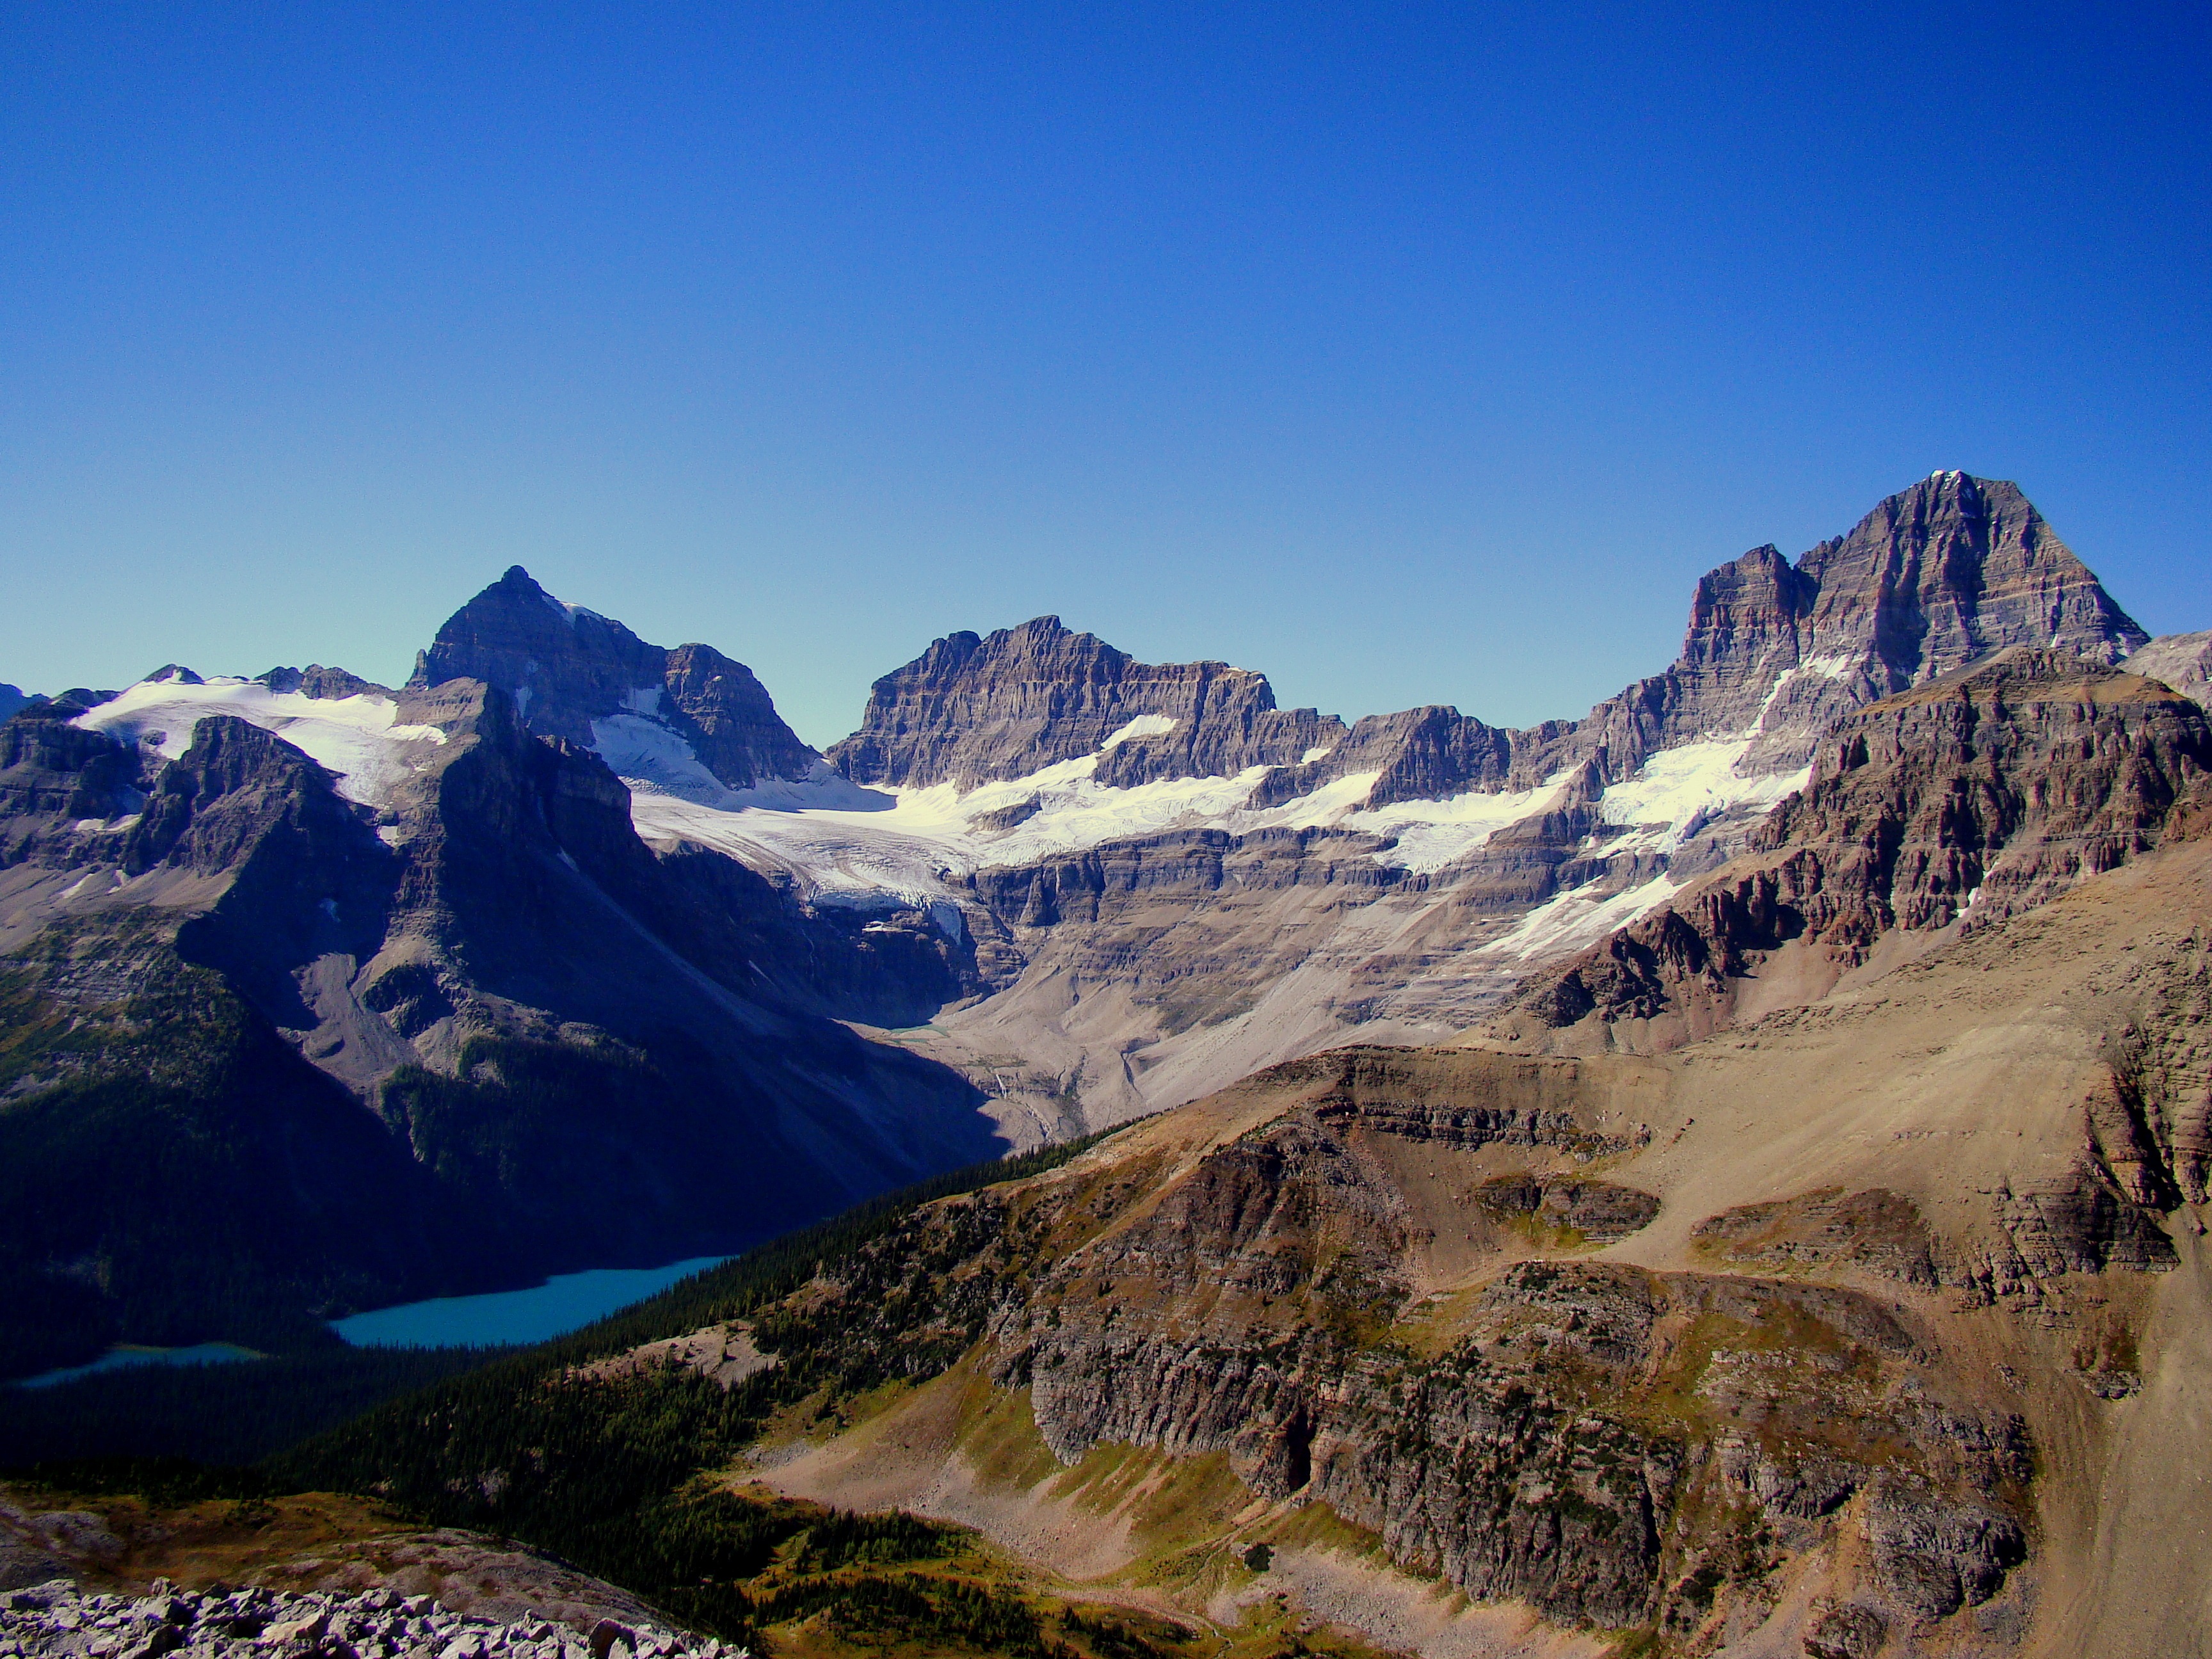
landscape, nature, wilderness, walking, mountain, lake, adventure, valley, mountain range, panorama, scenery, national park, ridge, geology, alps, canada, backpacking, plateau, fell, cirque, rocky mountains, landform, mountain pass, geographical feature, mountainous landforms, mt assiniboine